Kanatbek Isaev

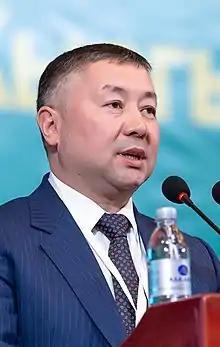
Isaev in 2019

Kanatbek Kedeikanovich Isaev (born 7 February 1975) is a Kyrgyz politician who served as the Speaker of the Supreme Council of Kyrgyzstan. Isaev assumed office on 13 October 2020 after the resignation of Myktybek Abdyldayev.